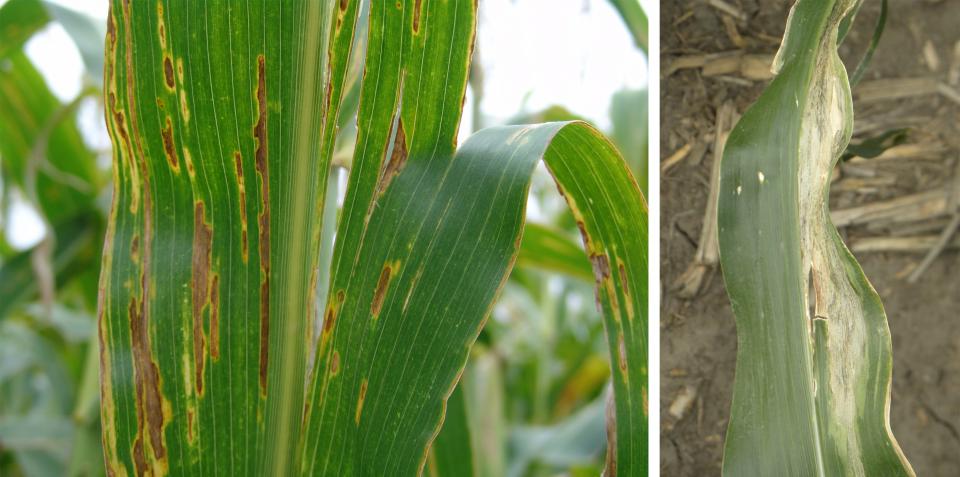
Labels: Corn leaf blight, Corn leaf blight, Corn leaf blight